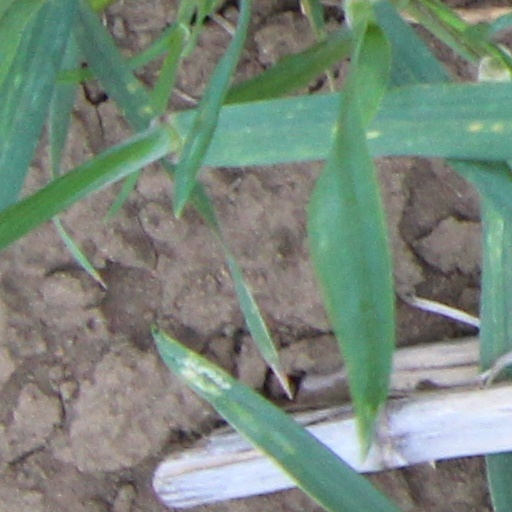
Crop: wheat